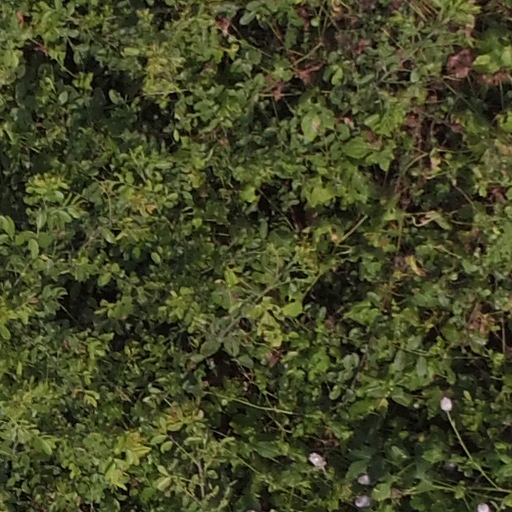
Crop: maize; corn